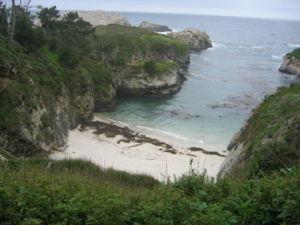
Liste des parcs d'État de la Californie aux États-Unis d'Amérique par ordre alphabétique. Ils sont gérés par le California Department of Parks and Recreation.